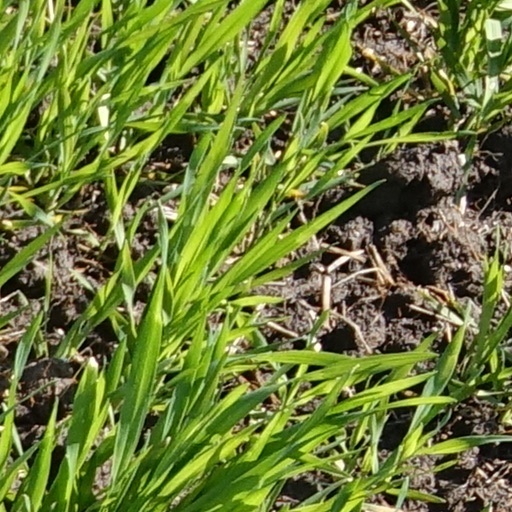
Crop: wheat